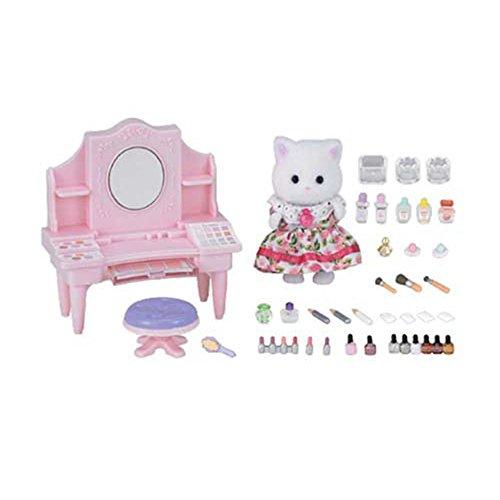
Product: Calico Critters Cosmetic Counter
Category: Toys & Games | Dolls & Accessories | Doll Accessories
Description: Can be used independently or with all Calico Critters accessories.
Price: $31.99
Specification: ProductDimensions:2.2x6.8x9.1inches|ItemWeight:5.6ounces|ShippingWeight:6.4ounces(Viewshippingratesandpolicies)|DomesticShipping:ItemcanbeshippedwithinU.S.|InternationalShipping:ThisitemcanbeshippedtoselectcountriesoutsideoftheU.S.LearnMore|ASIN:B01L7FDHJM|Itemmodelnumber:CC1721|Manufacturerrecommendedage:36months-15years